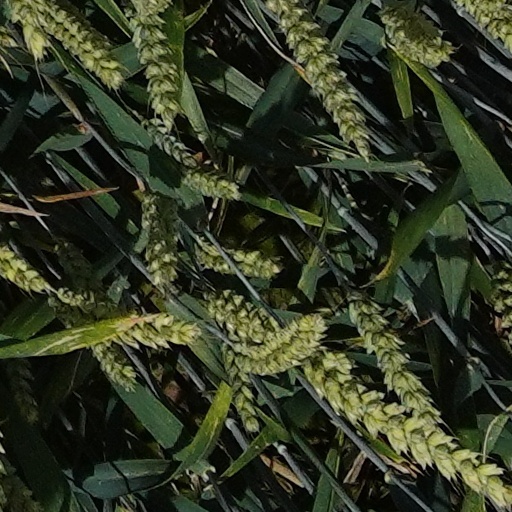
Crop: wheat